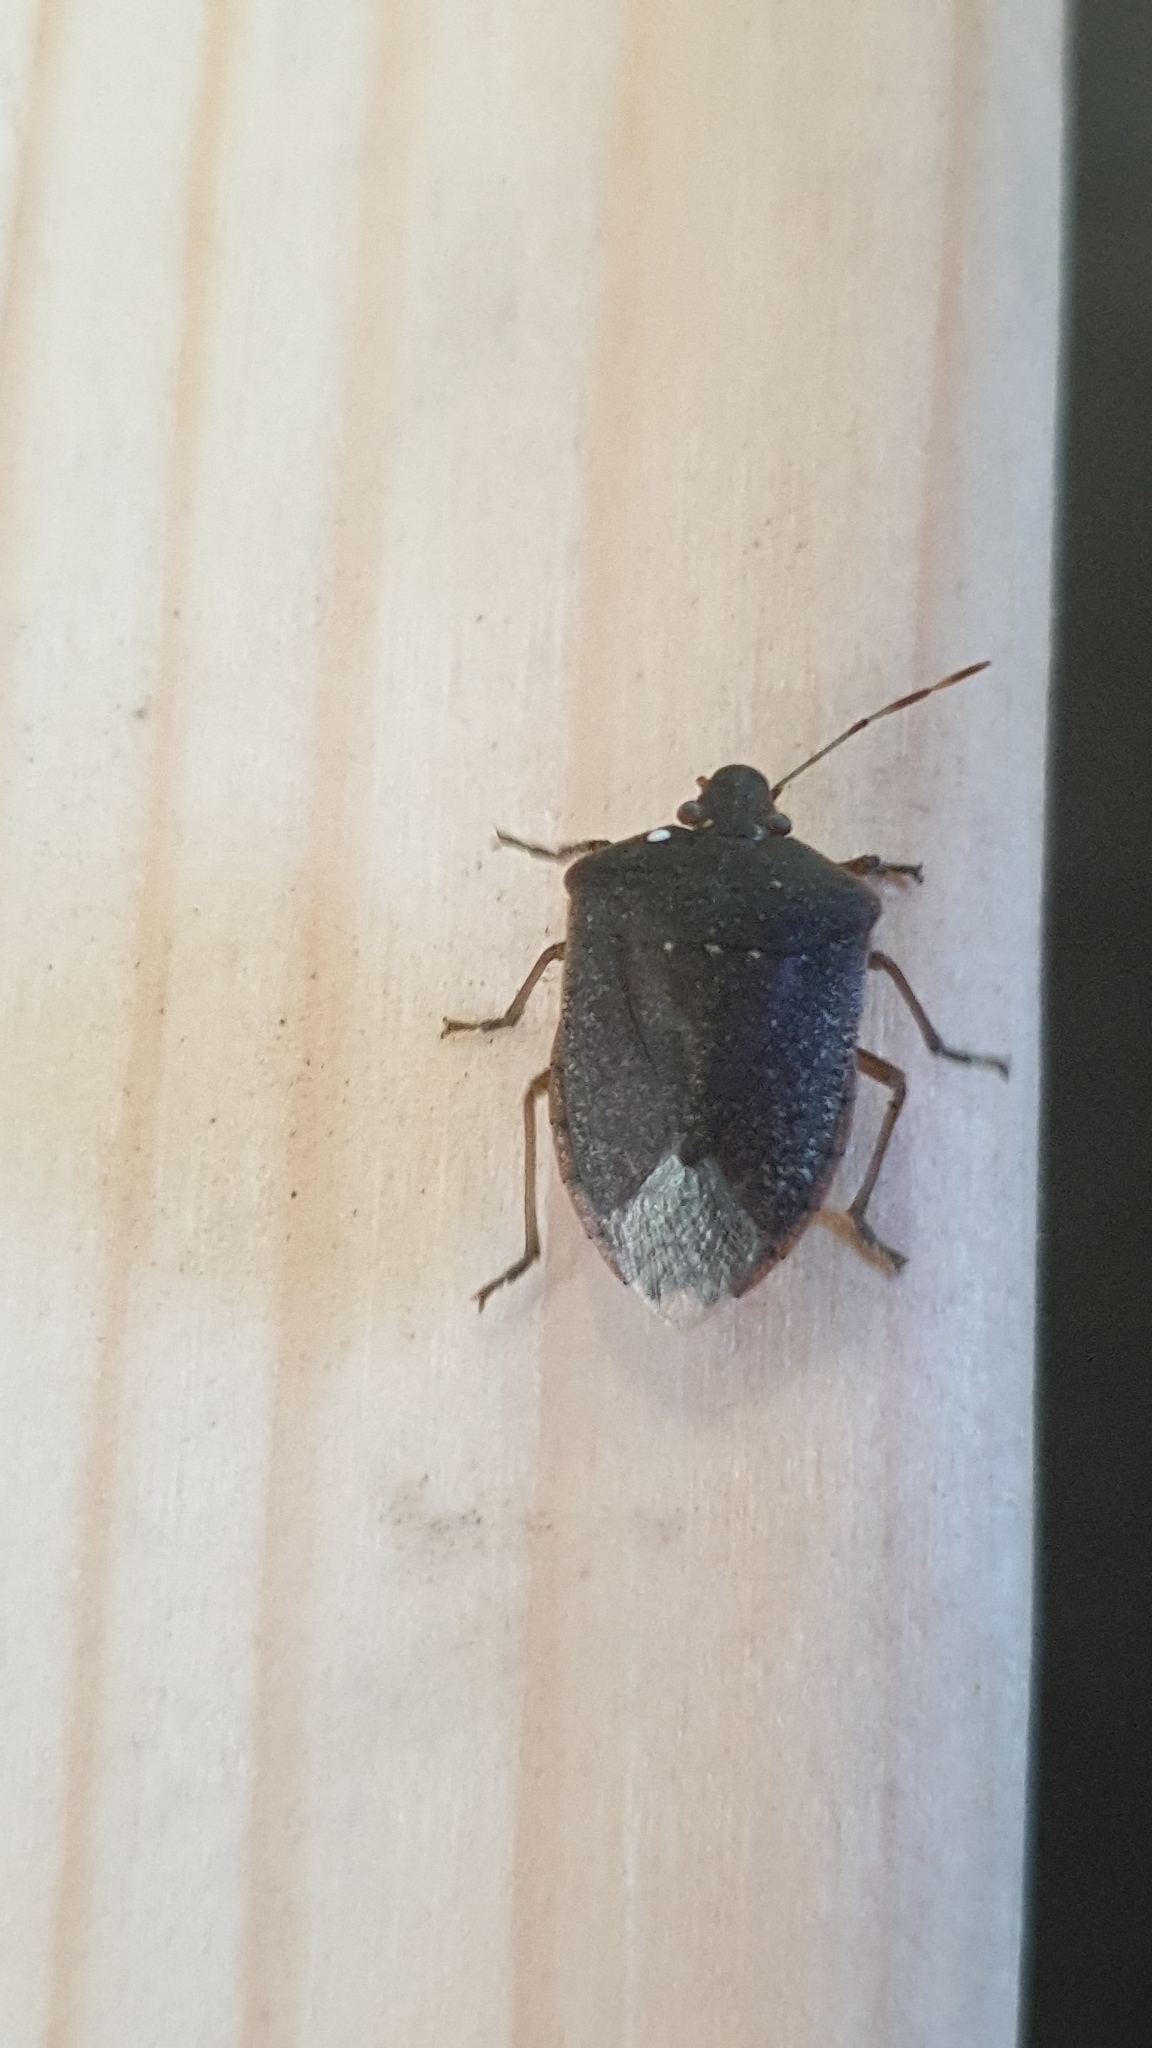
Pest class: stink_bug